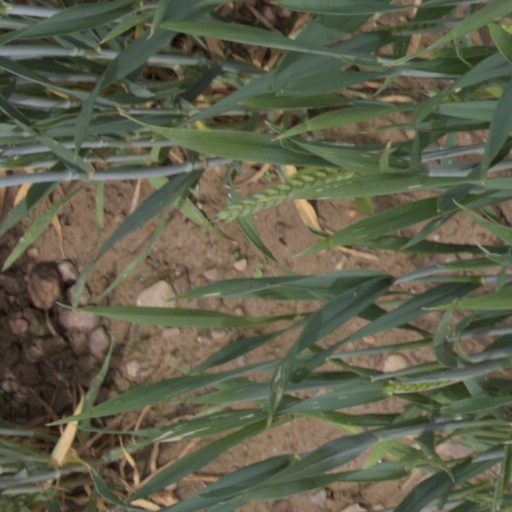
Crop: wheat